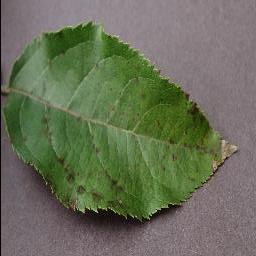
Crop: apple
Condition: scab